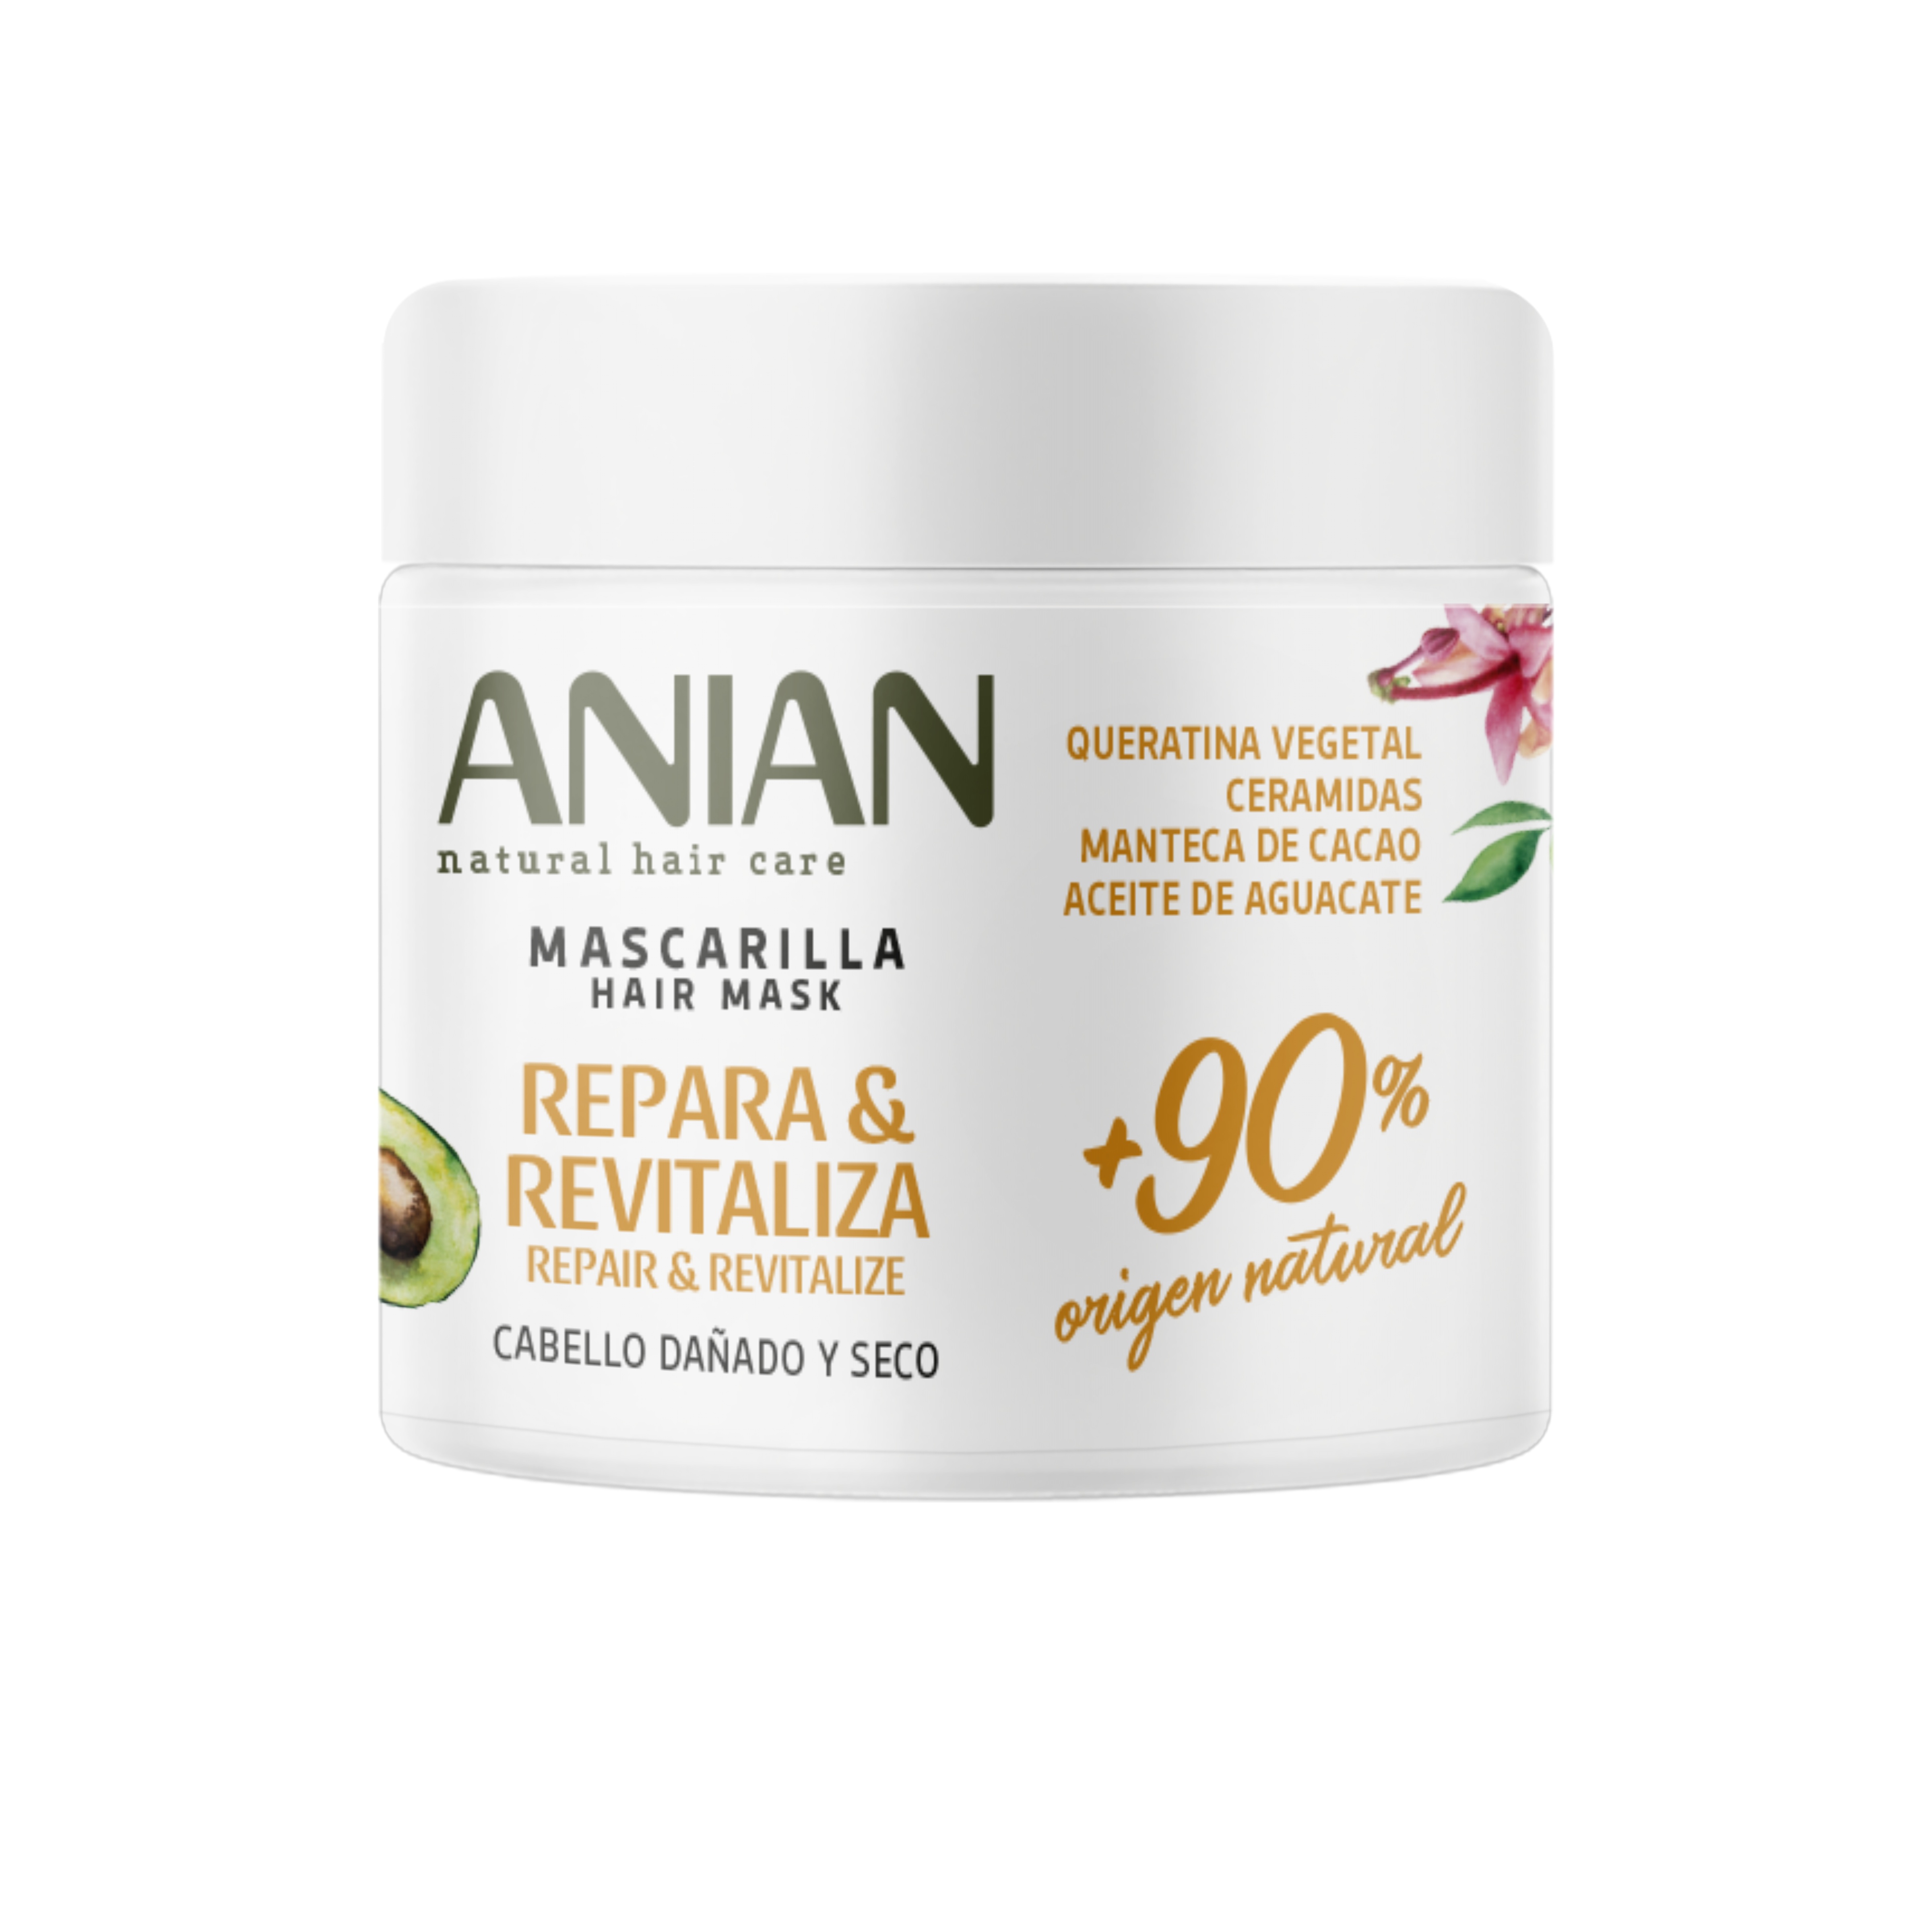
ANIAN - HAIR MASK REPAIR & REVITALIZE 350ML
Brand: WISE PHARMA
La mascarilla Repara y Revitaliza Anian nutre y repara reforzando la fibra capilar desde el interior. Su fórmula única combina ingredientes como el Aceite de Aguacate con un alto poder nutritivo y reparador que actúan en profundidad. La Queratina Vegetal para revitalizar el cabello dañado y seco. Ceramidas para fortalecer y sellar la estructura capilar, y la Manteca de Cacao para hidratar y suavizar el cabello, ayudando a controlar el encrespamiento y prevenir su rotura. Una combinación perfecta para el cuidado capilar de cabellos dañados y secos .
Category: Health & Beauty > Personal Care > Hair Care > Hair Care Kits